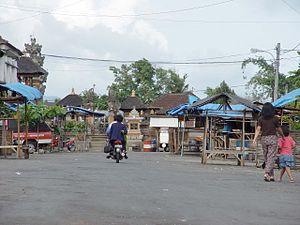
Le kabupaten de Bangli, en indonésien Kabupaten Bangli, est un kabupaten d'Indonésie dans la province de Bali. Sa superficie est de 520,81 km² pour une population de 197.210 habitants en 2004. Son siège administratif est situé à Bangli.